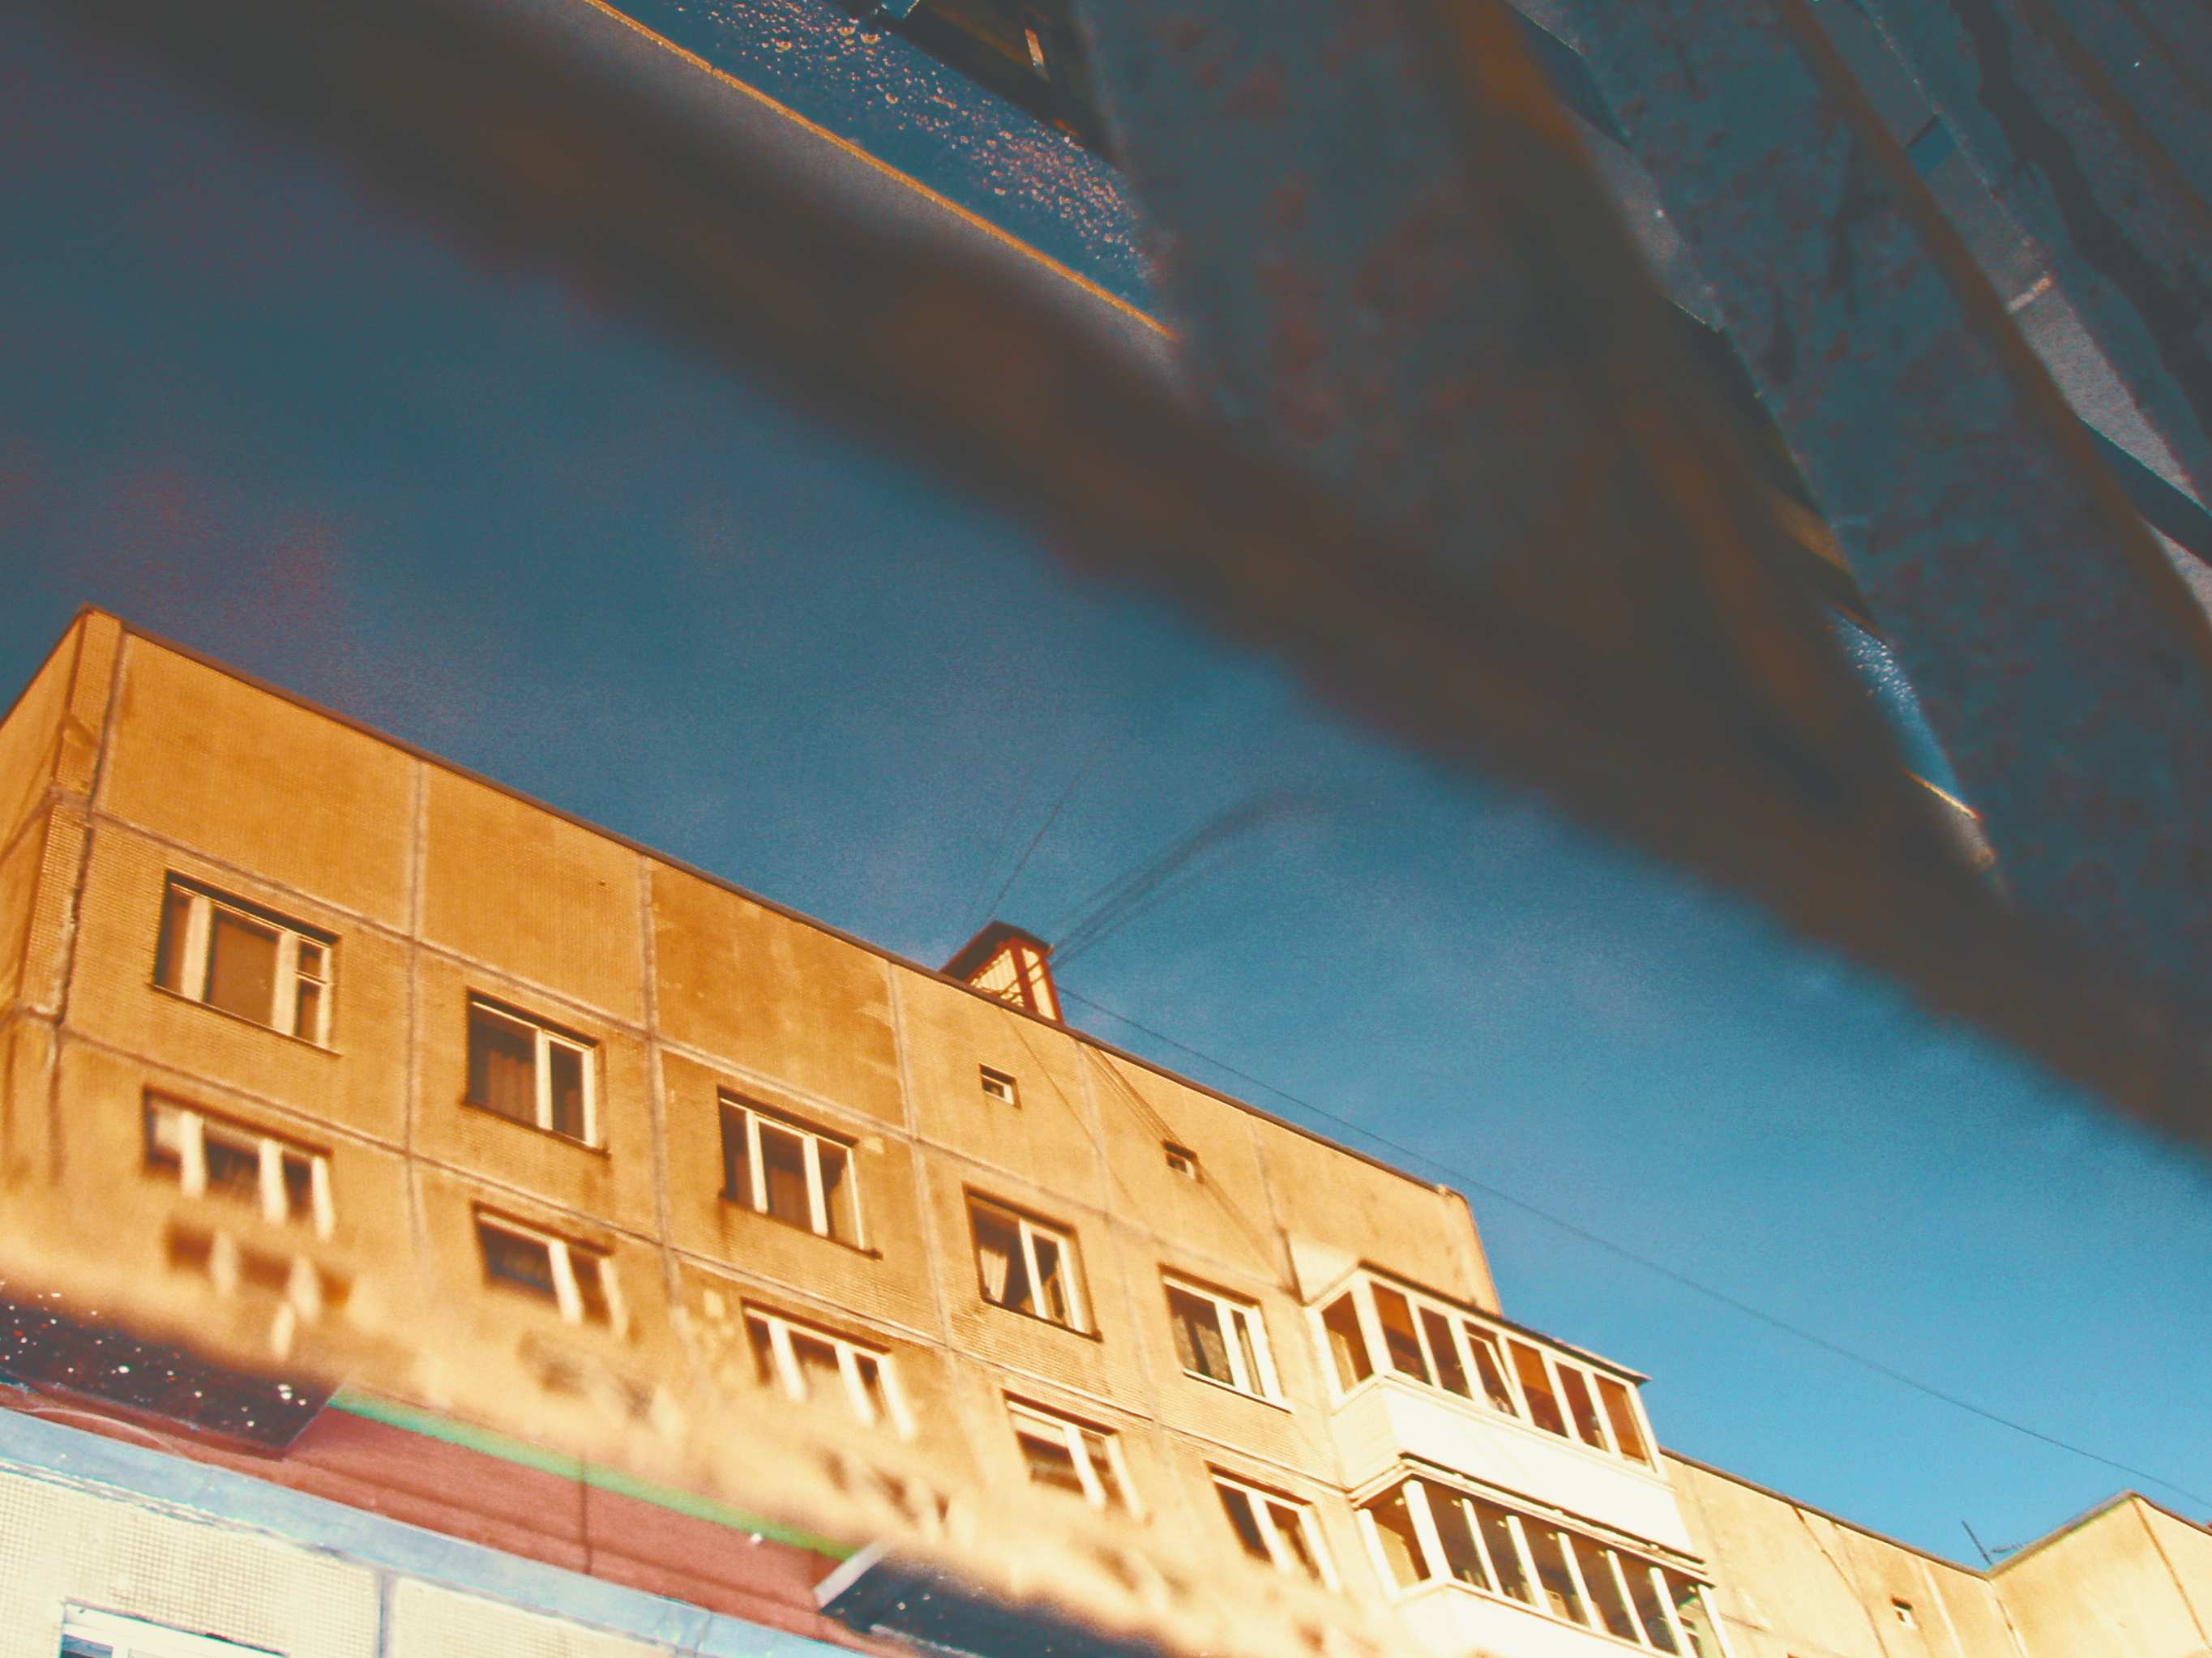
image, blue, sky, daytime, architecture, cloud, line, house, tree, building, ceiling, real estate, home, roof, window, city, apartment, vacation, facade